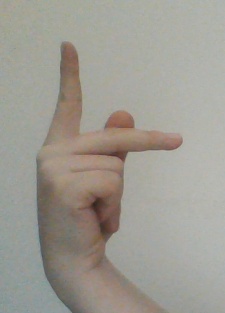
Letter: dha